River Irt

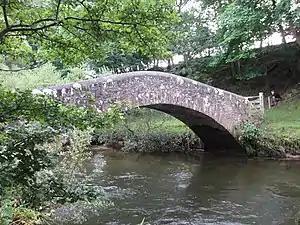
Drigg Holme Packhorse Bridge over the River Irt

The River Irt is a river in the county of Cumbria in northern England. It flows for approximately from its source in Wast Water to its estuary at Ravenglass.